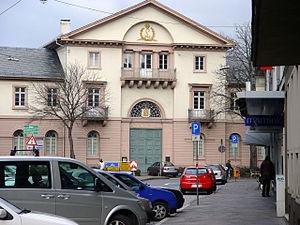
Friedrich Weinbrenner est un architecte et urbaniste allemand, né le 24 novembre 1766 à Karlsruhe, mort le 1ᵉʳ mars 1826 à Karlsruhe. Il épouse le 11 thermidor, An 6 à Strasbourg, Marguerite Salomé Arnold, fille de l'architecte de la ville, Philippe Jacques Paul Arnold, et de son épouse, Marguerite Salomé Zimmer.